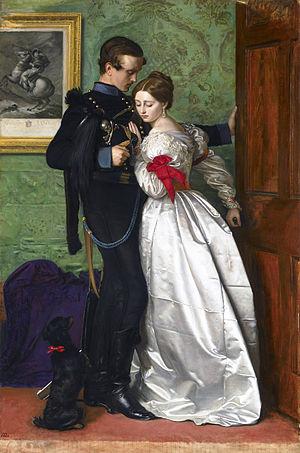
La Schwarze Schar, originellement Herzoglich Braunschweigisches Korps ou Schwarze Legion, et plus tard par les Britanniques Black Brunswickers, est un corps franc créé le 1ᵉʳ avril 1809 par Frédéric-Guillaume de Brunswick-Wolfenbüttel, le Duc Noir, durant la Cinquième Coalition, pour se battre sur différents lieux de bataille contre Napoléon Ier et l'armée française.